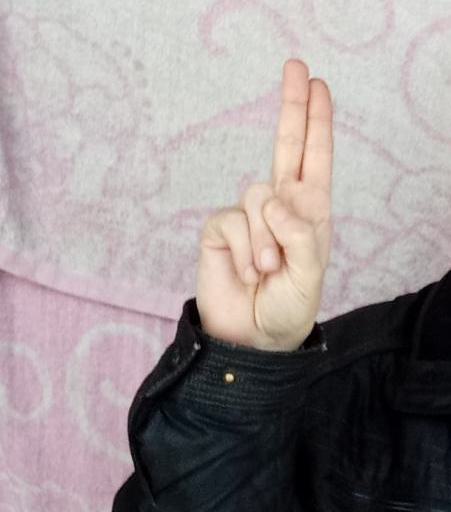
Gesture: two_up